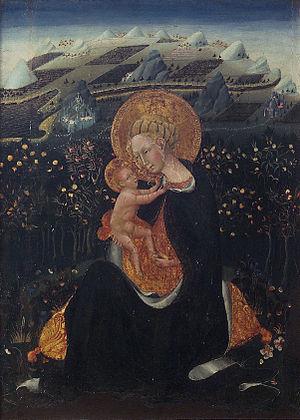
Sienne est une ville italienne, chef-lieu de la province du même nom, dans la région de Toscane. Elle compte 53 900 habitants en 2017.